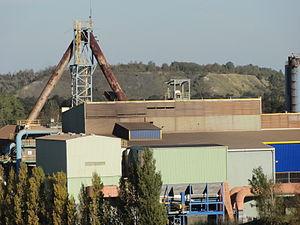
Terrils nos
Dans le bassin minier du Nord-Pas-de-Calais, 339 terrils sont recensés. En 1969, les Houillères leur ont attribué un numéro individuel, pour les référencer, et les exploiter. Ils sont numérotés d'ouest en est, du nᵒ 1 au 202. Une liste complémentaire a été créée dans les années 1970. Les sites y sont numérotés de 203 à 260, sans logique spécifique, chaque numéro ayant été attribué en fonction des sites susceptibles d'être exploités. Certains sites étant composés de plusieurs terrils annexes ou satellites, une lettre suit le numéro.